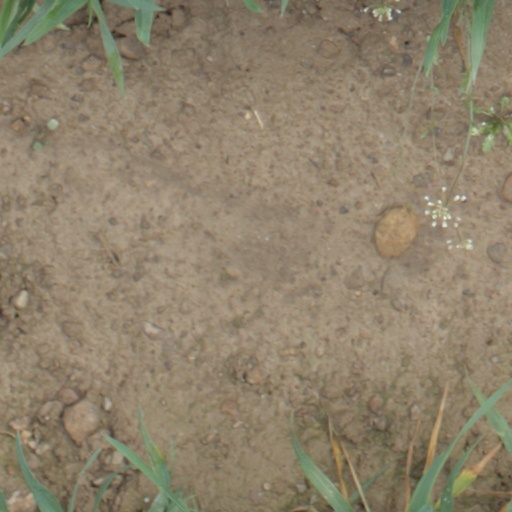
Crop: wheat